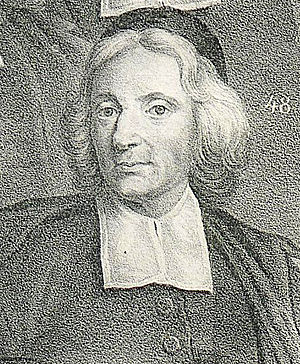
Henric Benzelius
Henric Benzelius.
Henric Benzelius var en svensk ærkebiskop, søn af Erik Benzelius den Ældre, bror til Erik og Jacob Benzelius.